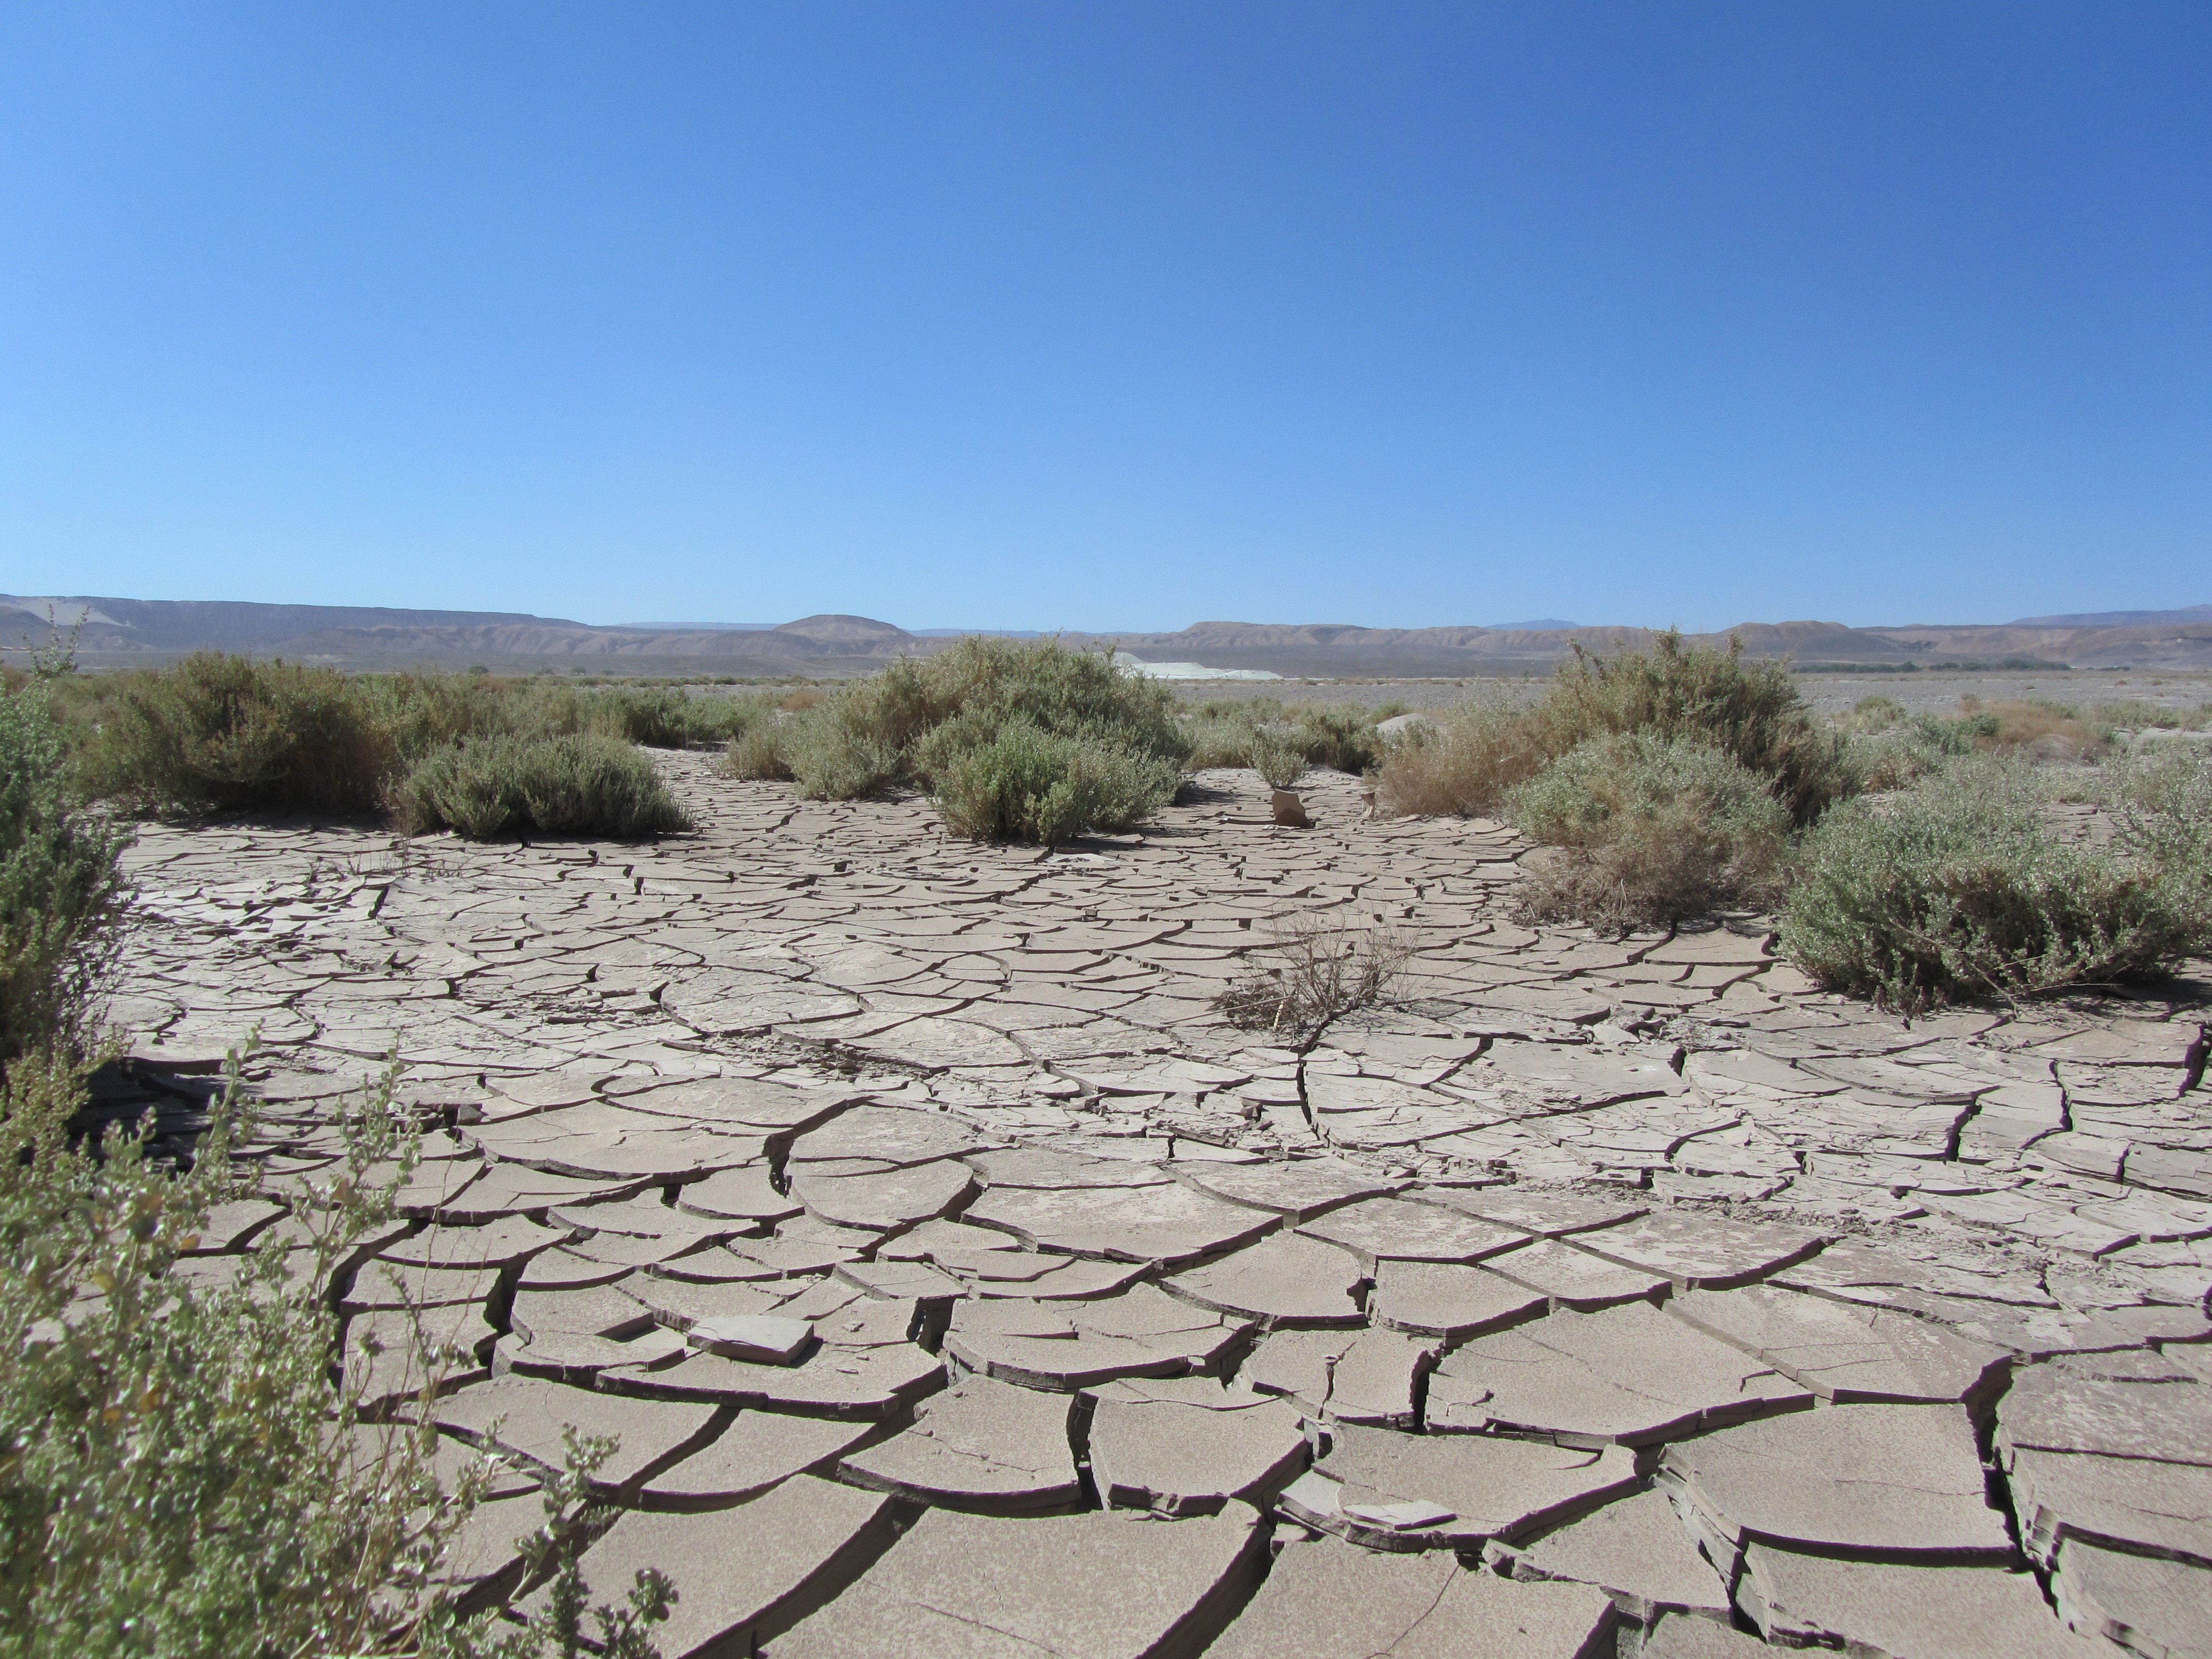
landscape, sky, desert, dry, soil, geology, badlands, hot, bushes, plateau, polygons, cracks, ecosystem, drought, atacama, natural environment